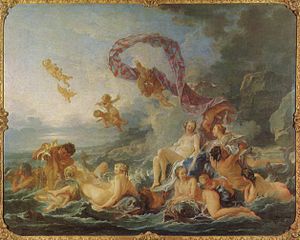
Fredmans epistlar / Rokokotemaer
François Boucher: Venus' Triumf, 1740. Inspiration for "Blåsen nu alla", epistel nr. 25
Fredmans epistlar er en samling på 82 digte sat til musik af Carl Michael Bellman, en fremtrædende person i 1700-tallets svenske visesang. Selv om samlingen først blev udgivet i 1790, blev den til over en periode på ca. tyve år fra 1768. En samling på 65 sange uden sammenhængende tema blev udgivet 1791 som Fredmans sånger.